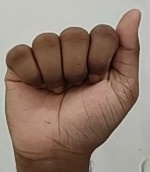
ASL sign: A